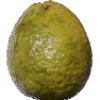
Label: Guava 1